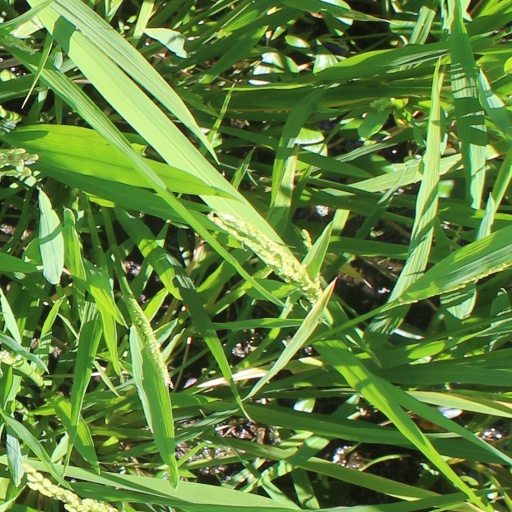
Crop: rice